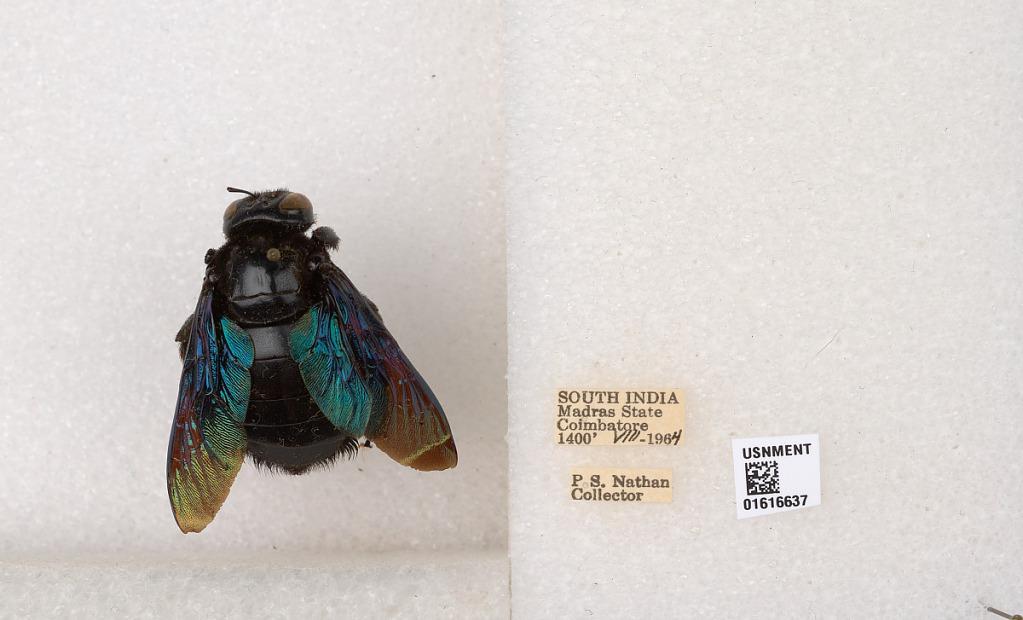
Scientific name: Xylocopa (Mesotrichia) tenuiscapa Westwood
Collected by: P. Nathan
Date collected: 1964-8-1
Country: India
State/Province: Tamil Nadu
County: Coimbatore
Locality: Coimbatore